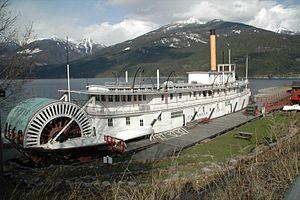
Voici la liste des lieux historiques nationaux du Canada situé en Colombie-Britannique. En mars 2011, on compte 93 lieux historiques nationaux en Colombie-Britannique, dont 13 sont administrés par Parcs Canada. De ce nombre, il faut rajouté aussi un site qui a perdu sa désignation.
Cet article recense les lieux patrimoniaux du district régional de Central Kootenay inscrit au répertoire des lieux patrimoniaux du Canada, qu'ils soient de niveau provincial, fédéral ou municipal.